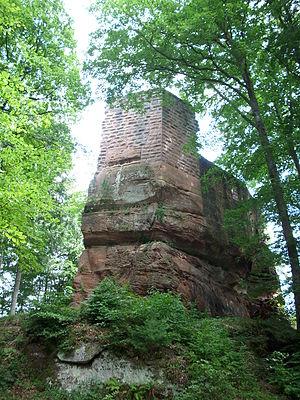
Le château de Blumenstein est une ruine médiévale de Vasgovie située à Schönau en Allemagne à proximité de la frontière française. Altitude 361 m.